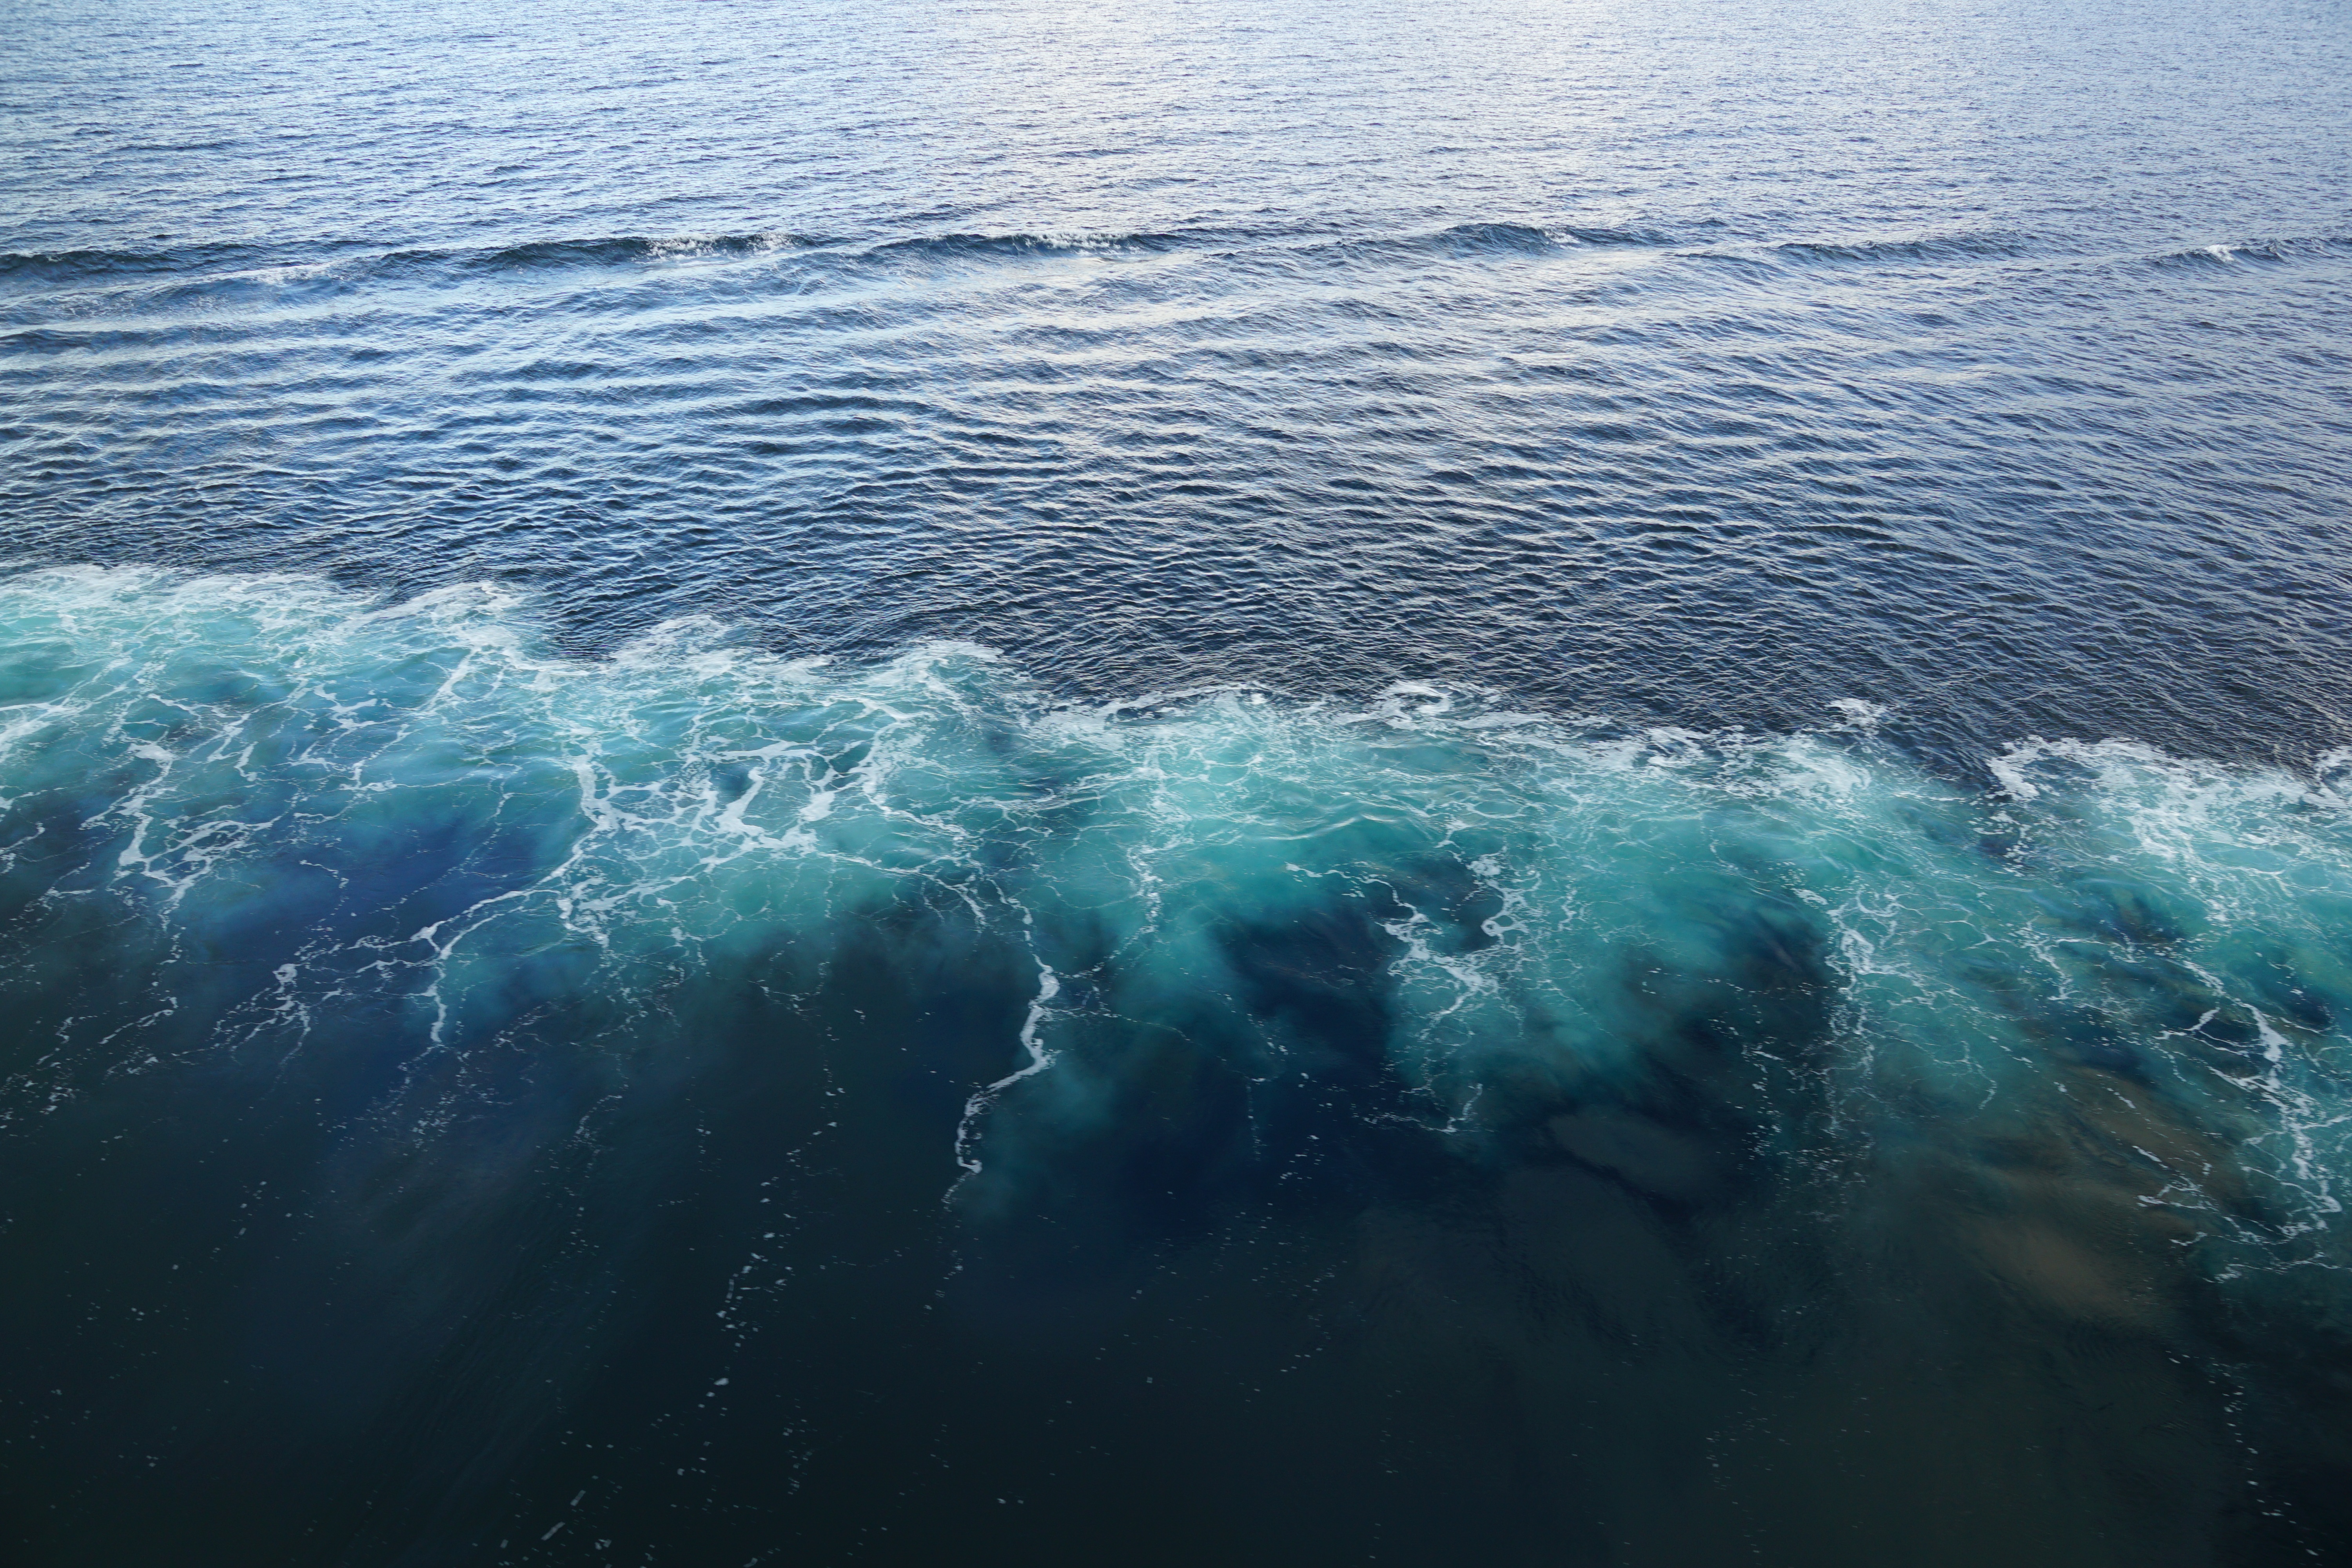
sea, coast, water, ocean, horizon, sunlight, wave, underwater, blue, atmosphere of earth, wind wave